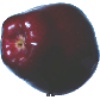
Label: red_delicious_apple